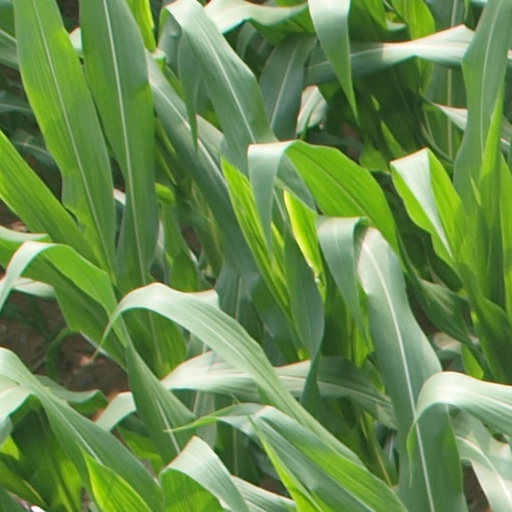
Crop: maize; corn